Allen Road

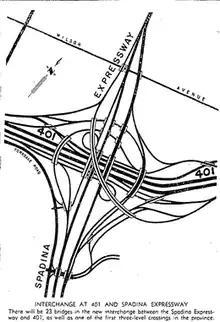
The plan proposed the most-complex highway interchange attempted in Ontario to that point, covering .

The Spadina was considered critical for the development of the planned ($ in dollars) Yorkdale Shopping Centre, southwest of the Highway401 interchange, and the developers of the mall threatened to cancel its construction if the highway was not approved. Only after Metro Council formally approved the expressway project in 1962 did the land owners, T. Eaton Co. Limited, commit to its construction. The estimated cost of the expressway in 1961 was ($ in dollars), By 1969, the cost had risen to $136.2million ($ in dollars). On December12, 1961, Metro Council approved the Spadina Expressway project in a 13 to 8 vote, committing $5million to the project. This covered the cost of the first section from Lawrence Avenue to Highway401. However, council also deferred approving the whole route.